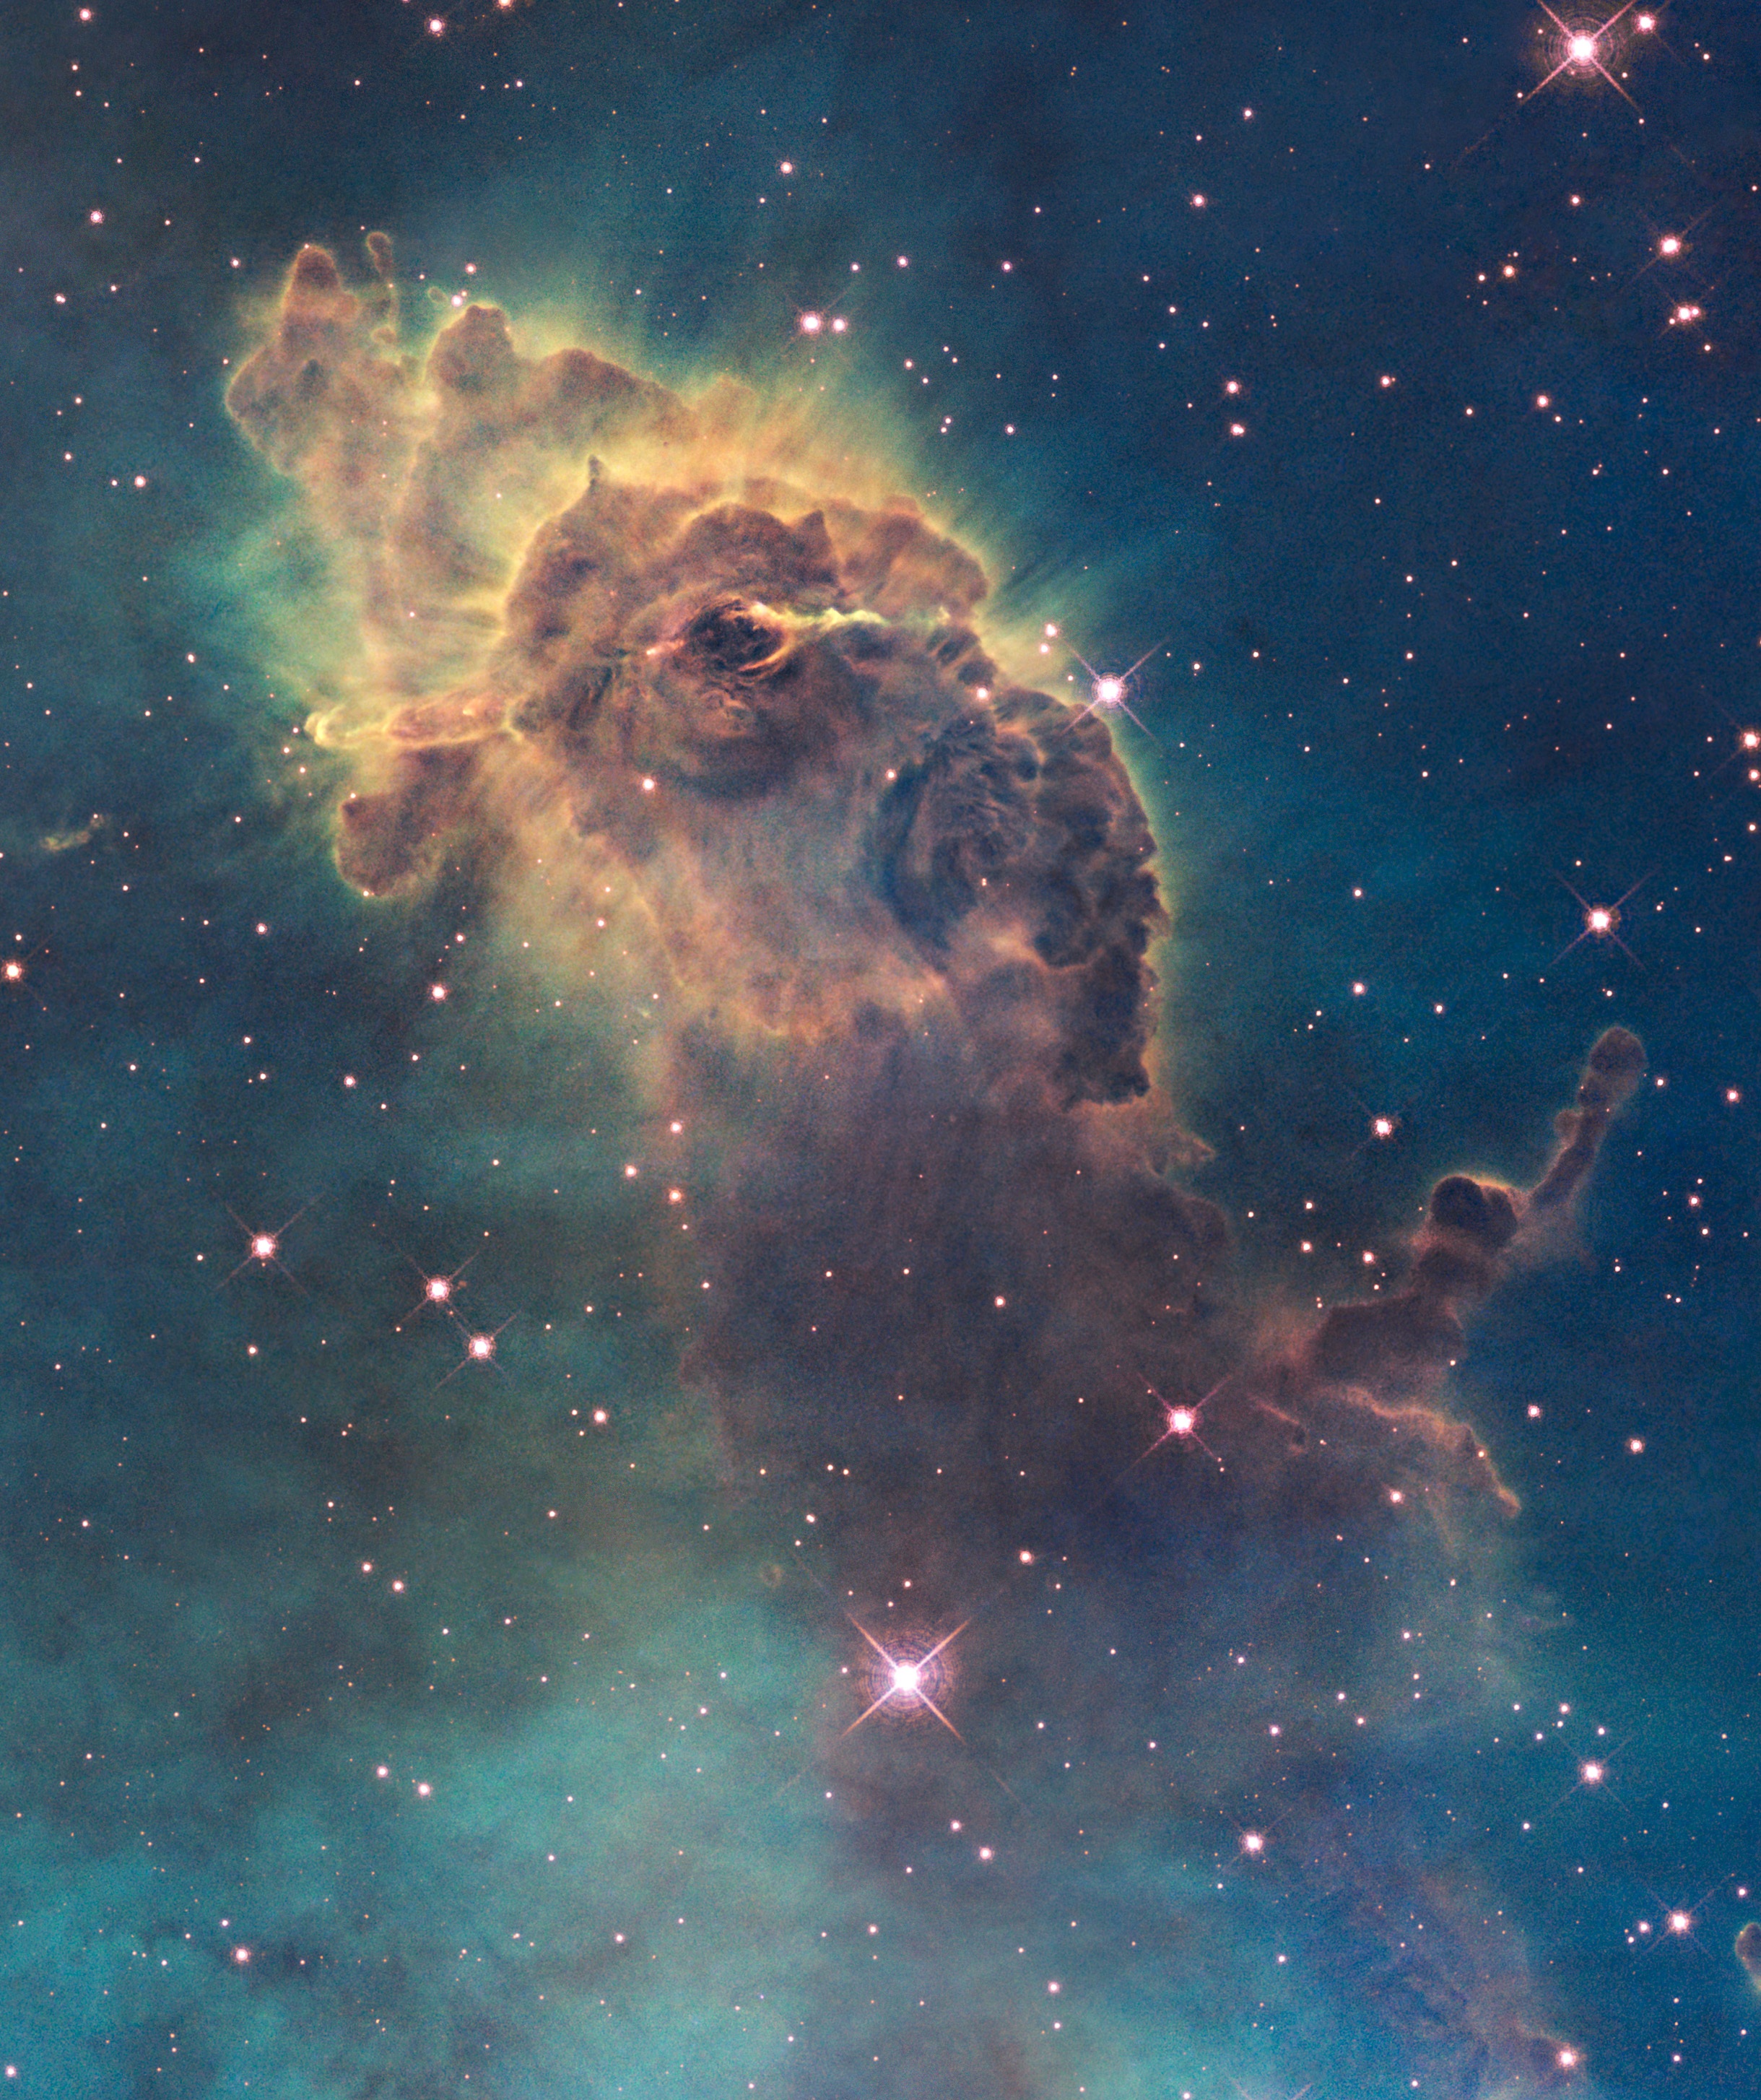
light, star, cosmos, atmosphere, formation, pillar, space, dust, galaxy, nebula, outer space, astronomy, illustration, universe, gas, plasma, celestial, astronomical object, carina nebula